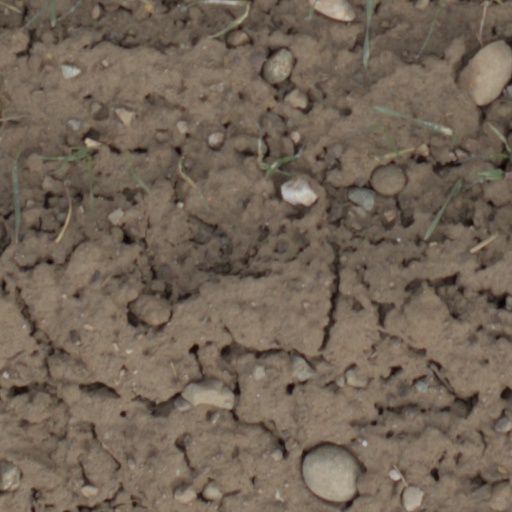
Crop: wheat